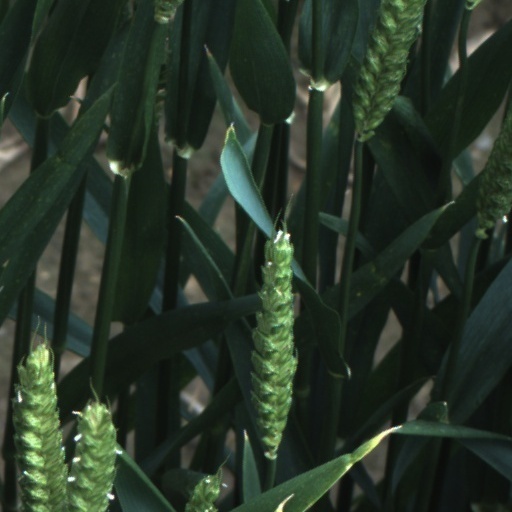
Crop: wheat